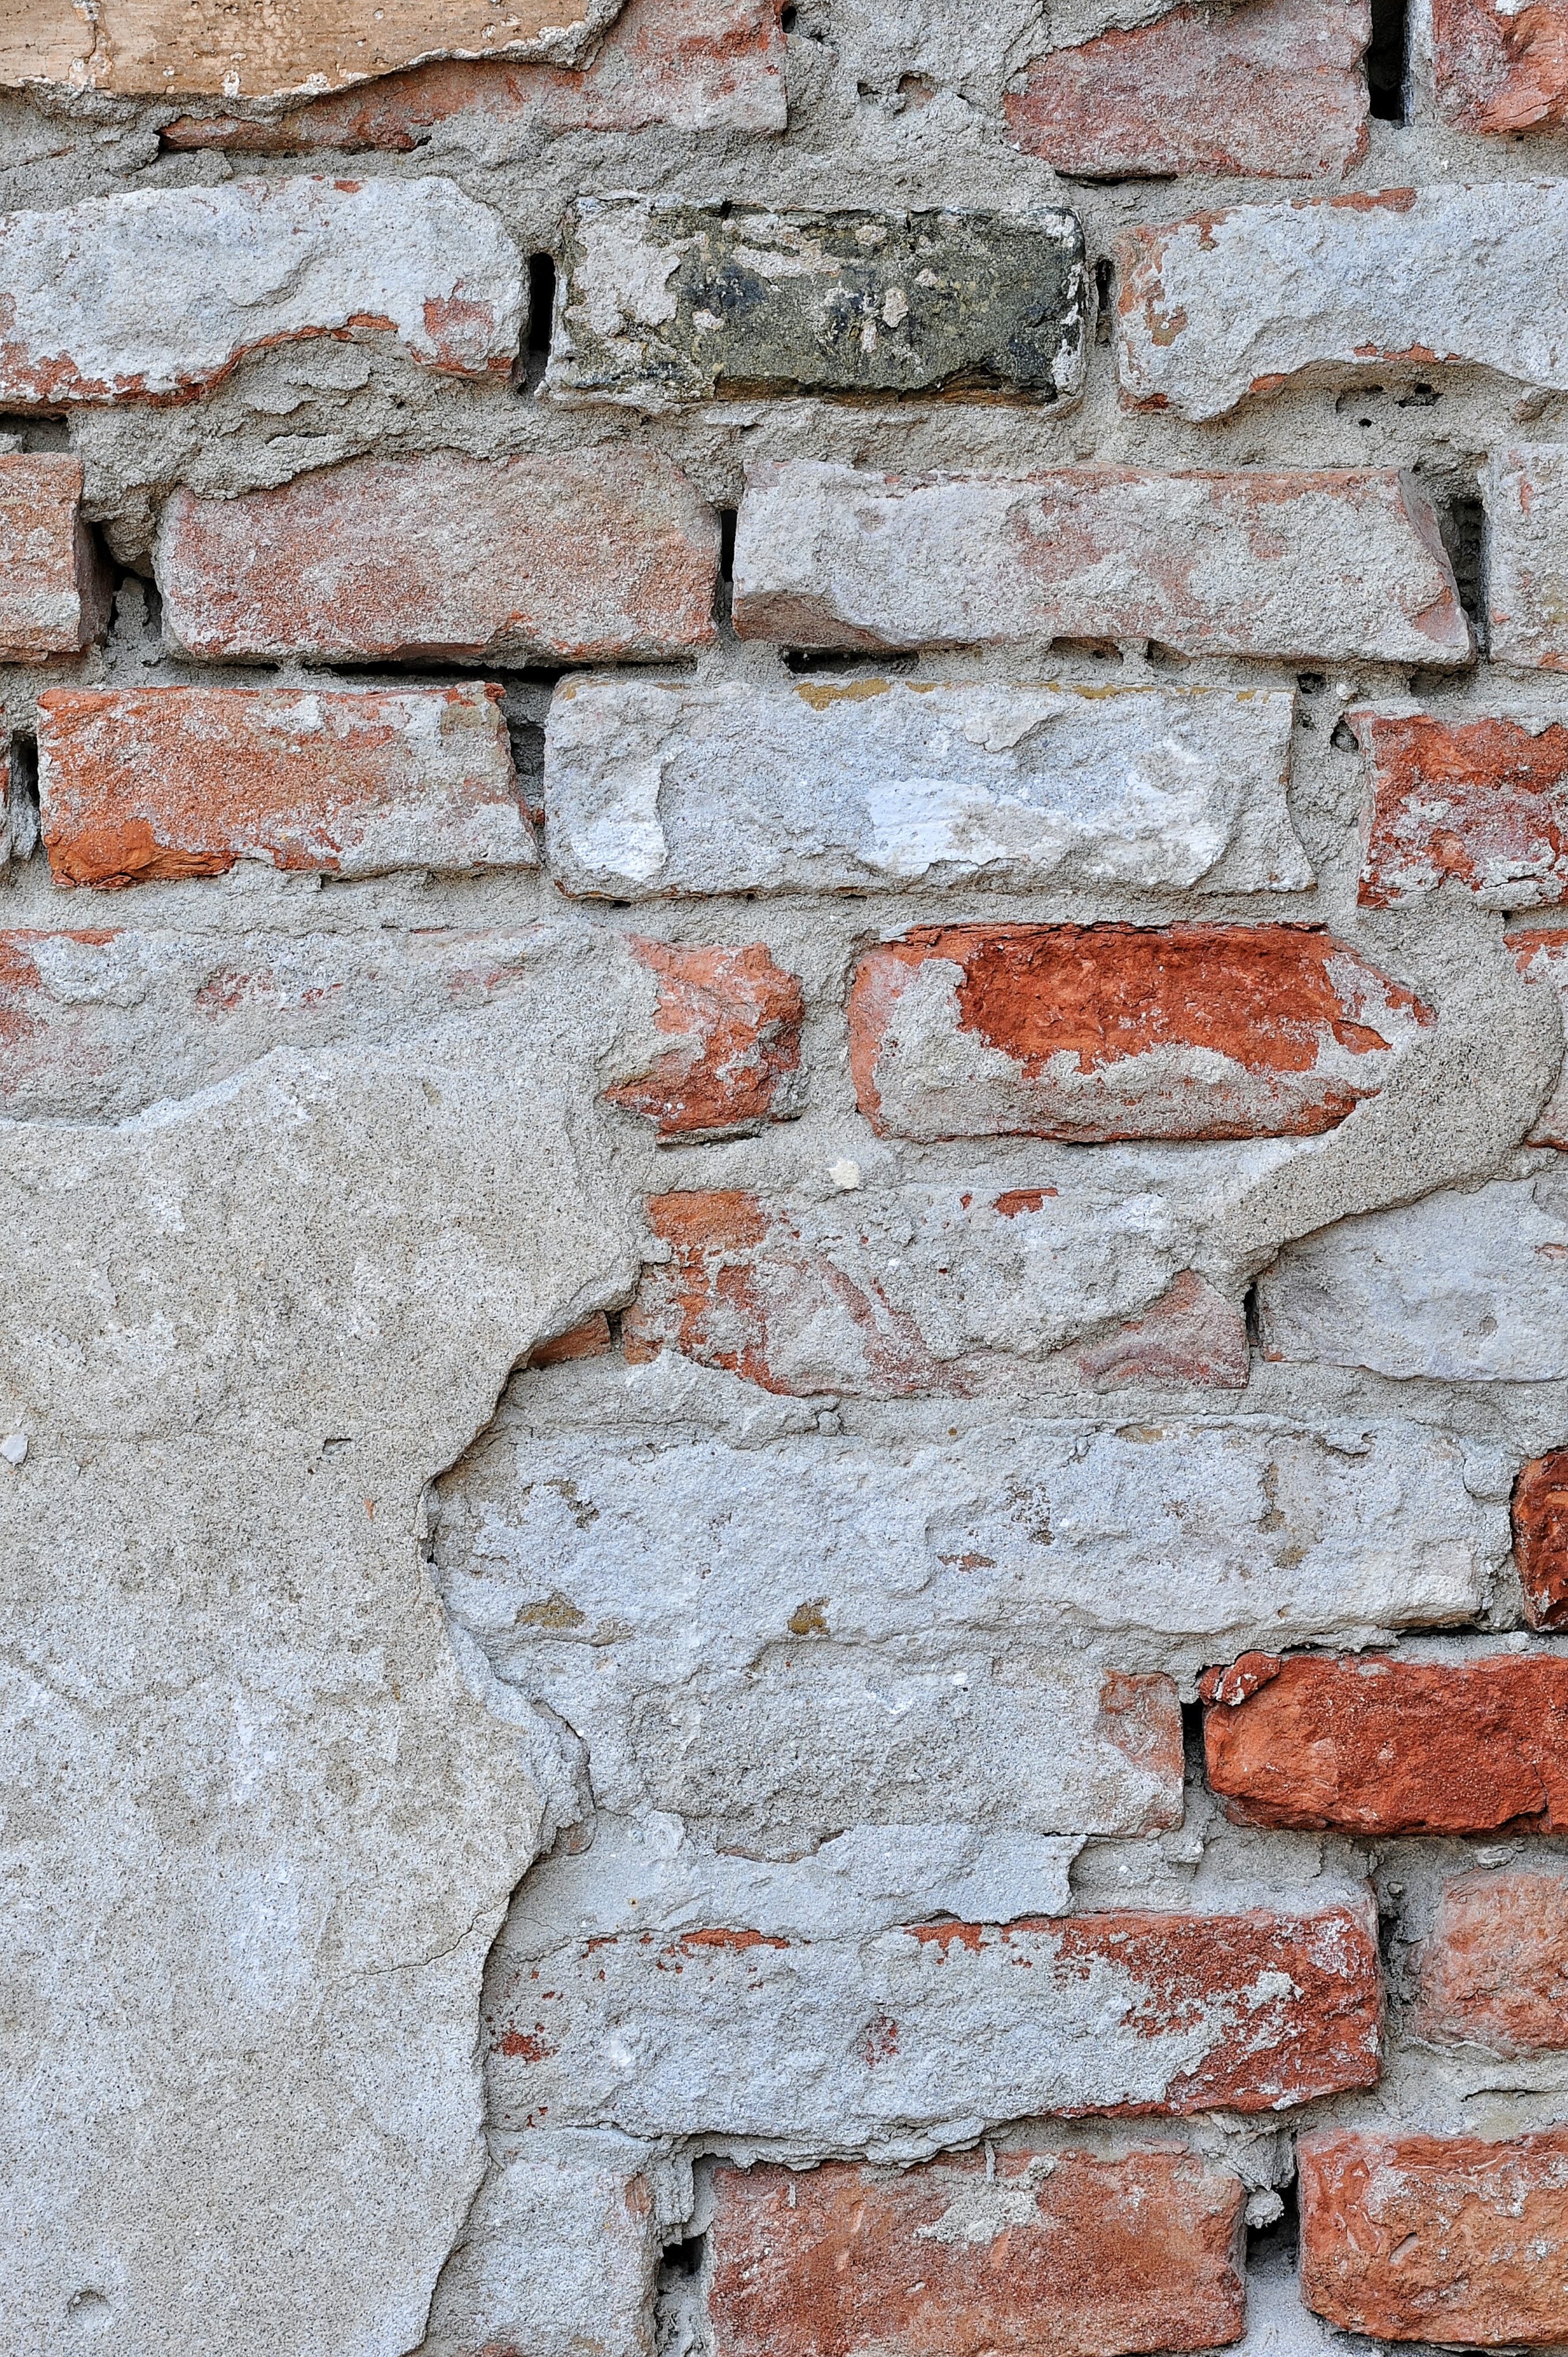
rock, texture, building, wall, stone, paint, stone wall, brick, material, bricks, brickwork, plaster, flooring, ancient history